Rumbeke

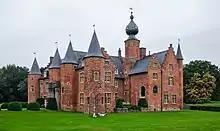
Castle of Rumbeke

Rumbeke is a town in the Belgian municipality of Roeselare in the province of West Flanders. It is most known as the location of Rumbeke Castle. Rumbeke was an independent municipality before the fusion of the Belgian municipalities in 1977. Through new residential areas and industrial sites, such as along the Roeselare-Leie Canal, the town centre has become fused with the urban area of Roeselare. On the territory of the former municipality of Rumbeke, there are still the hamlets "Zilverberg" and "Beitem", both of which also have their own parish.